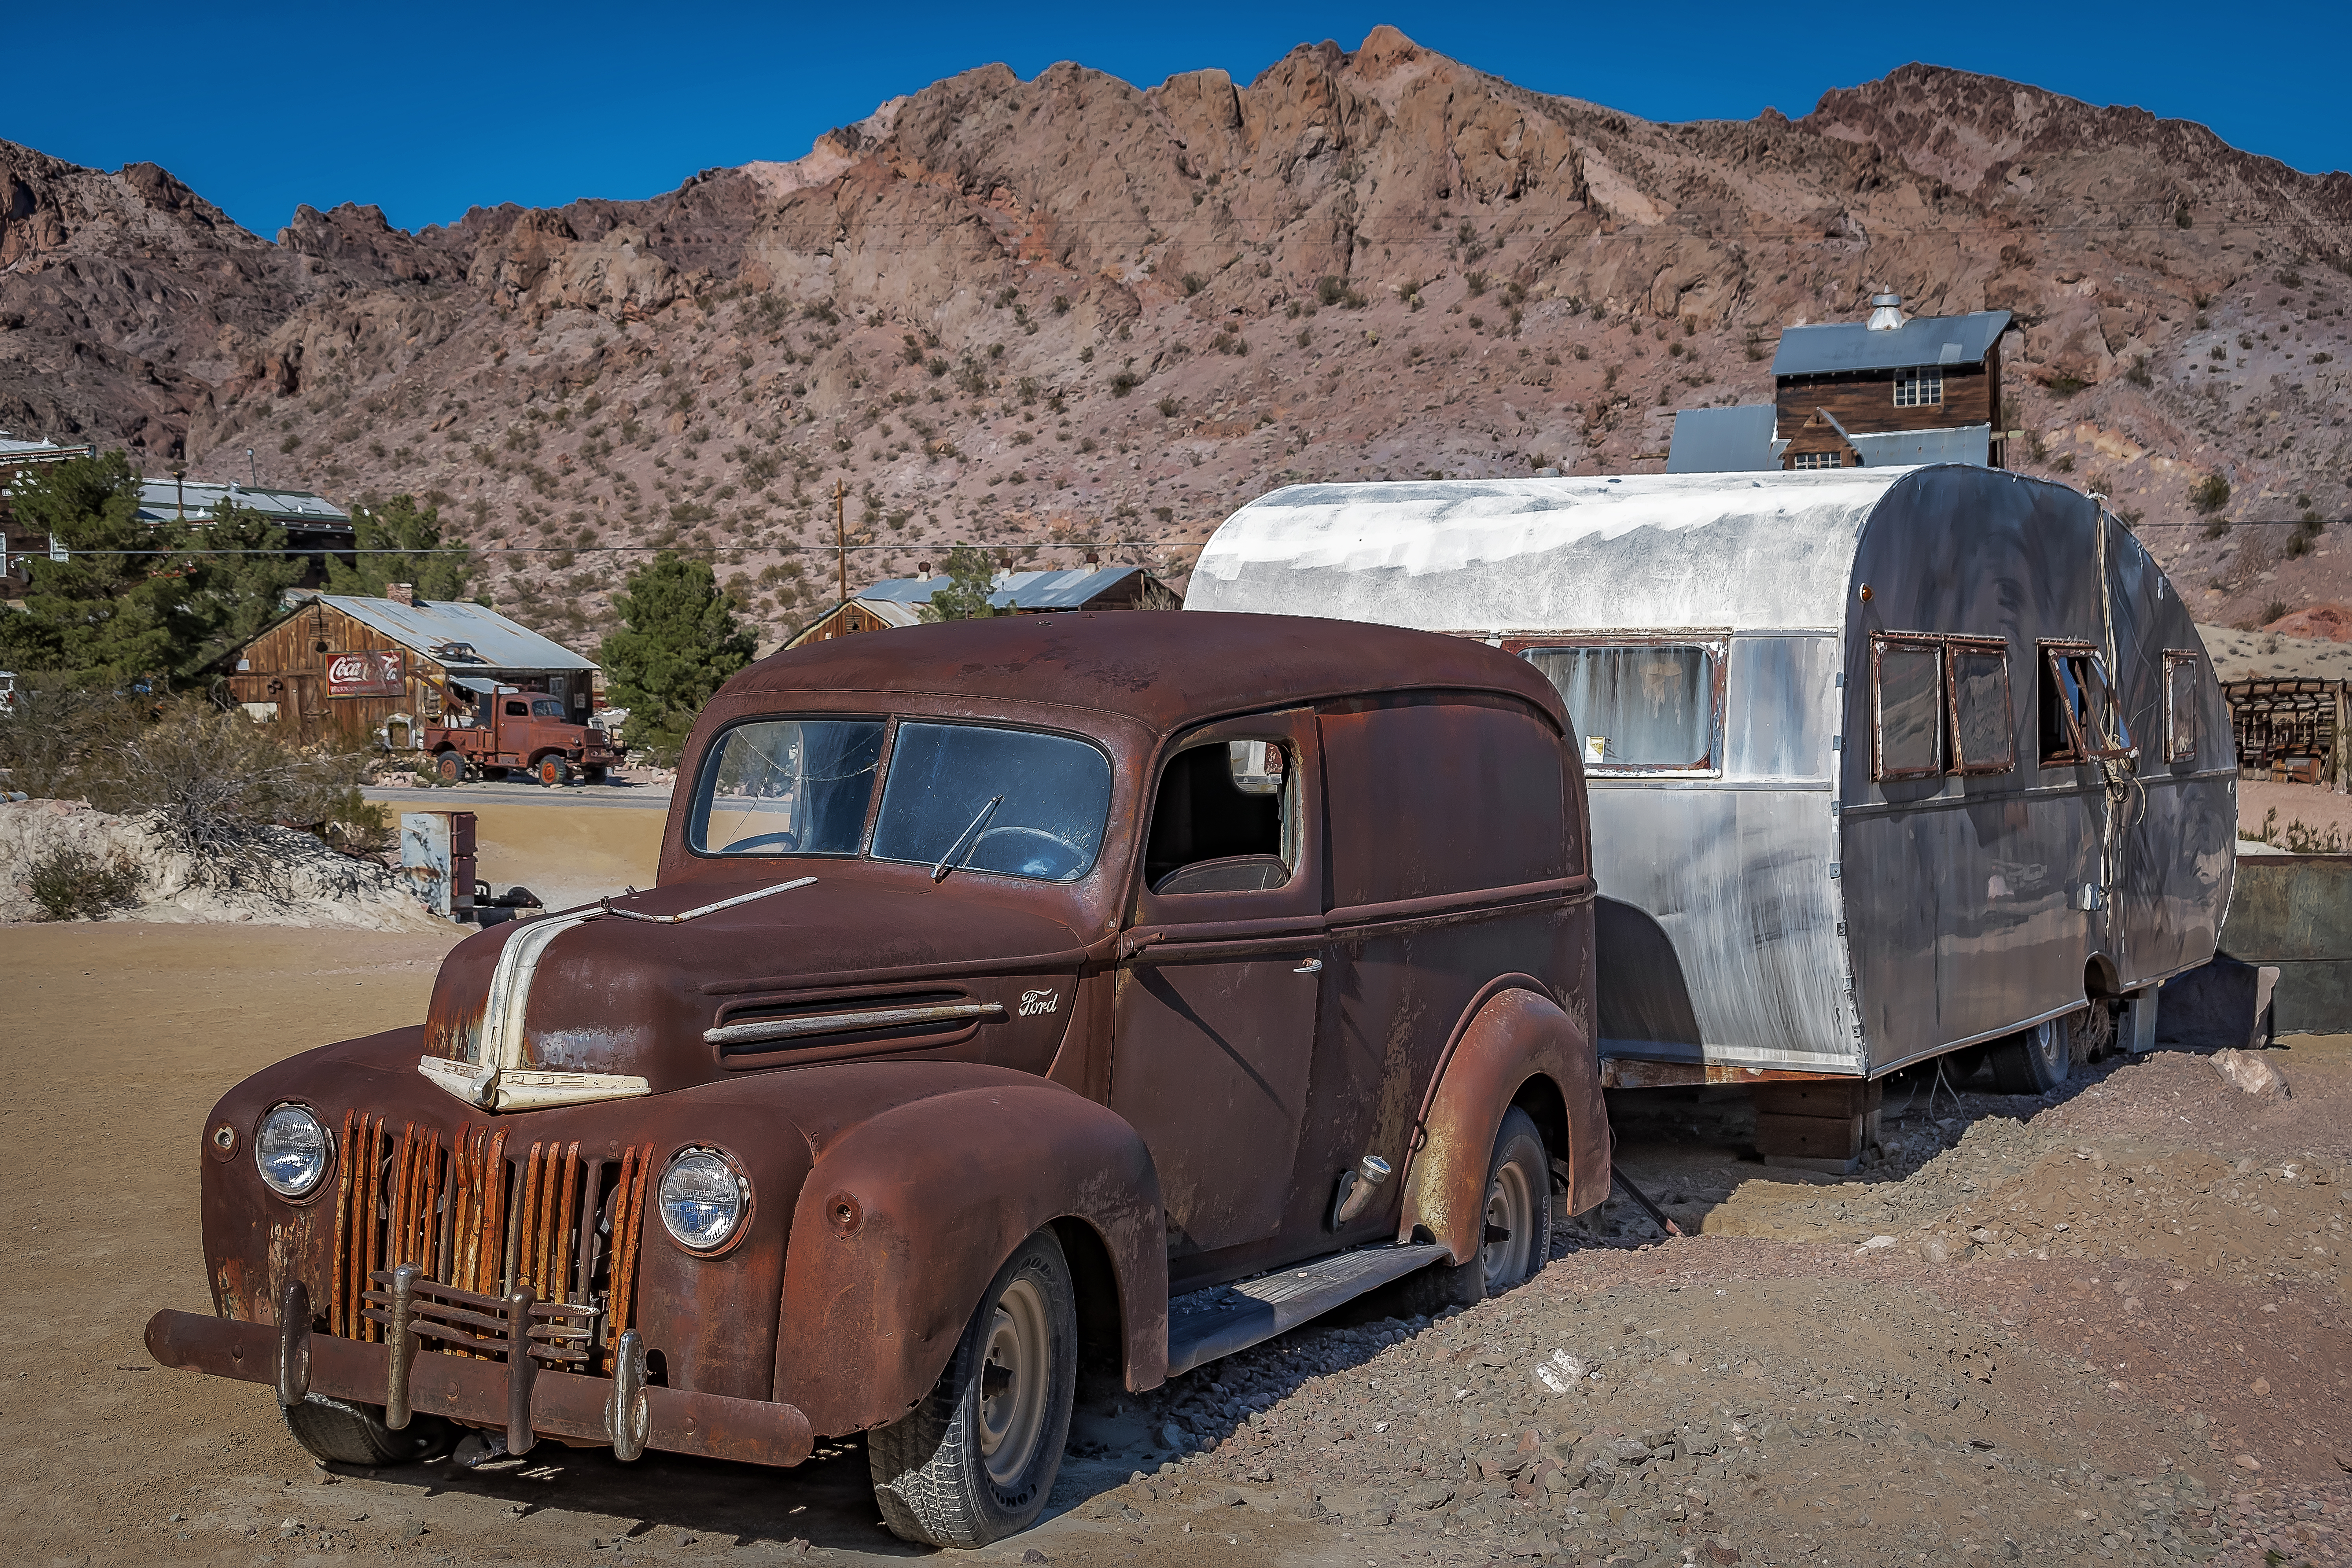
geotagged, nevada, searchlight, united states, usa, a6500, abandoned, attraction, auto, canyon, Car Graveyard, car photography, Clark County, Clark County Nevada, Clark County NV, classic, classic auto, classic car, classic cars, Classic Vehicle, desolate, El Dorado, El Dorado Canyon, El Dorado Mine, El Dorado Mountains, Eldorado Canyon Mine Tours, feet, ghost town, historical, isolated, lonely, mine, model, naked, Nelson Cutoff Road, Nelson Ghost Town, Nelson Nevada, Nevada Ghost Town, Nevada Ghost Town Photography, Nevada Mine Tour, Nevada Mountains, Nevada Tourism, old, old buildings, old cars, old town, portrait, rustic, rusty, scenic, Searchlight Nevada, sightseeing, sony, SONY a6500, SONY Alpha 6500, sony mirrorless, stripping, tourist attraction, Tourist Desert, travel, Travel Blog Photo, travel photography, vacation, vehicle, vintage, wife, motor vehicle, car, transport, mode of transport, landscape, rust, automotive exterior, mid size car, antique car, vintage car, hardtop, wheel, pickup truck, desert, truck